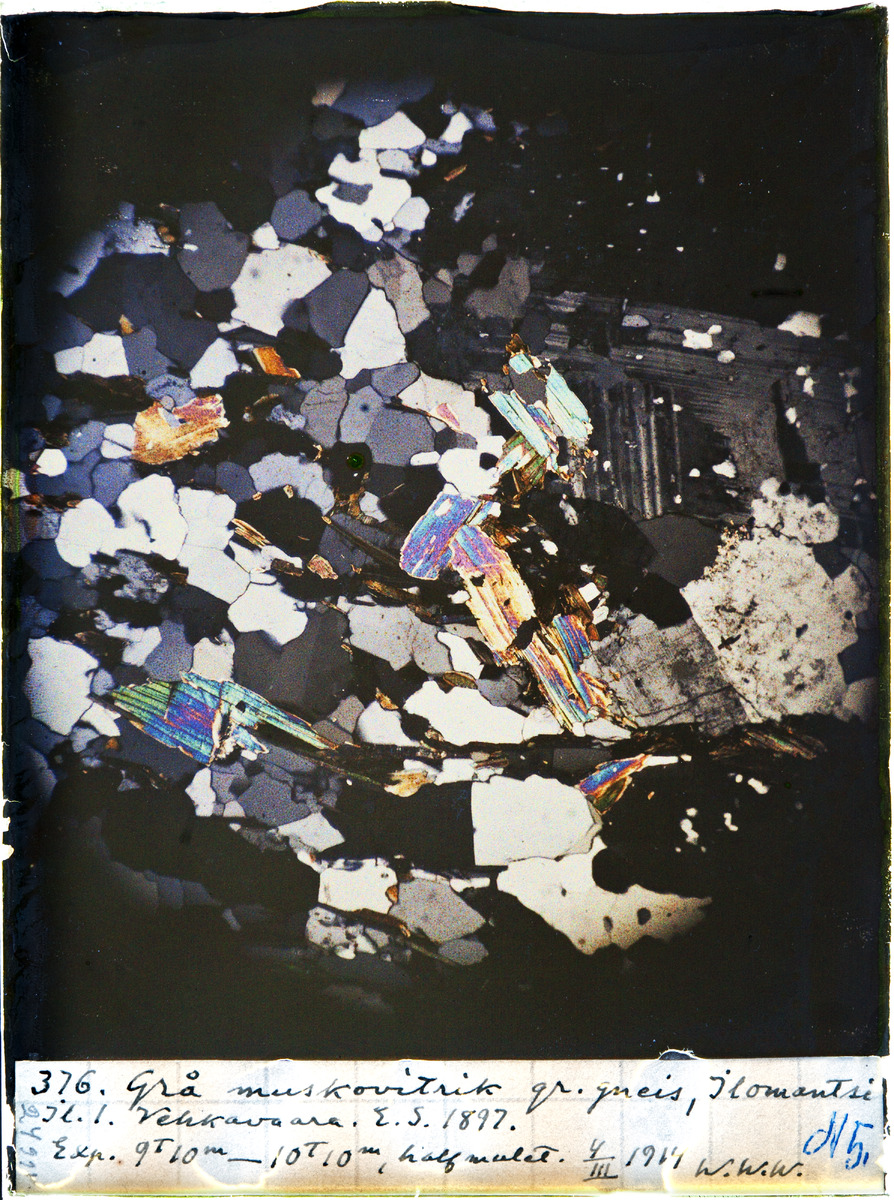
Kivinäyte
sisällön kuvaus: Kivinäyte. Harmaa muskoviittirikas (=vaalea kiille) graniittigneissi. Löytöpaikka Ilomantsin Vehkovaara, löytöaika 2.9.1897 värillinen
Kuvaaja: Wilkman, W.W., valokuvaaja
Ajankohta: kuvausaika 04.03.1914
Paikka: Suomi, Uusimaa, Helsinki, Vehkavaara Ilomantsi
Aiheet: Wilkman, Wanold Wrydon, geologia, kivilajit, graniitti